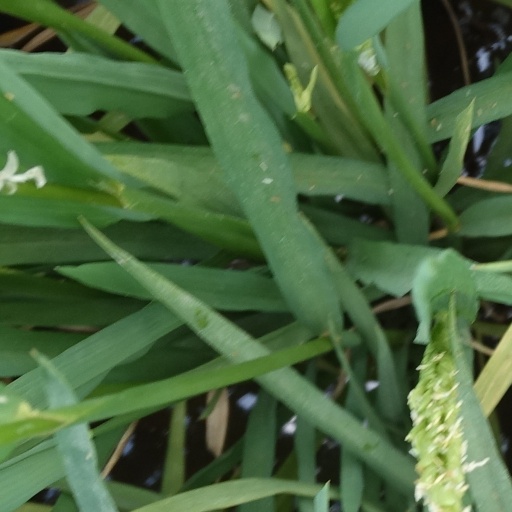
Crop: rice